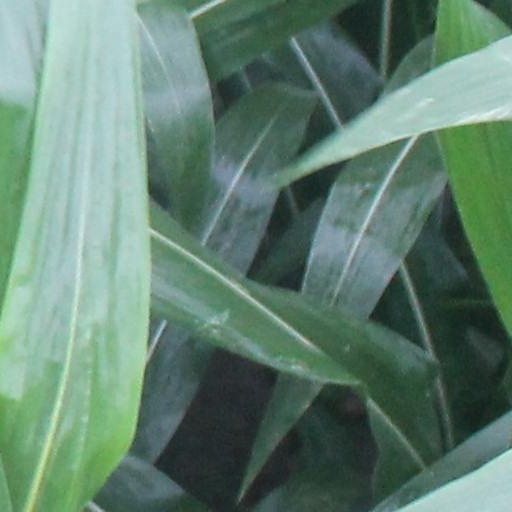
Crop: maize; corn